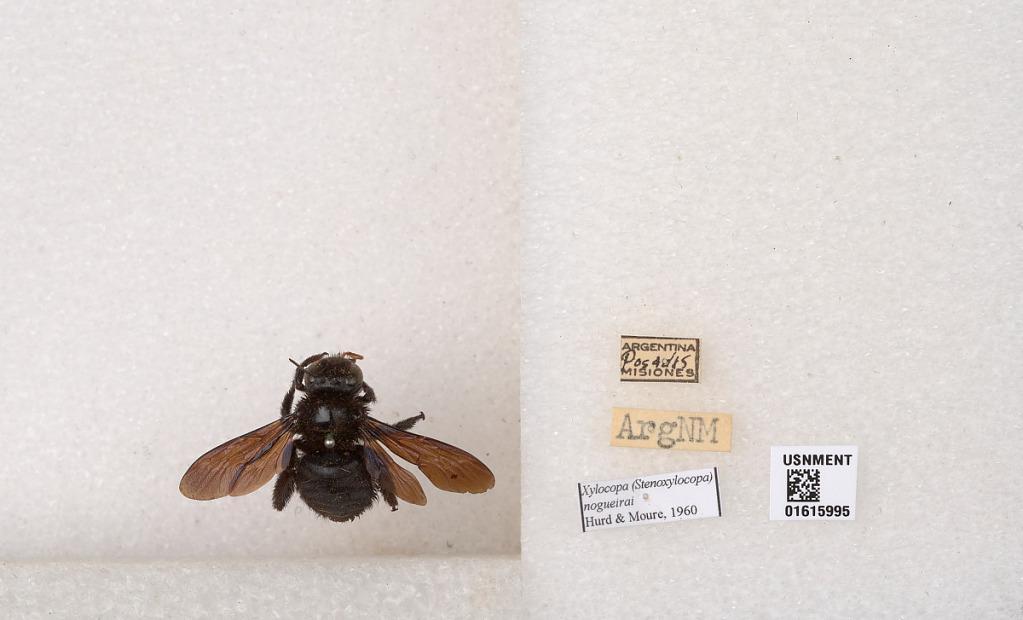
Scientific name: Xylocopa (Stenoxylocopa) nogueirai Hurd & Moure
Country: Argentina
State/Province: Misiones
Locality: Posadis